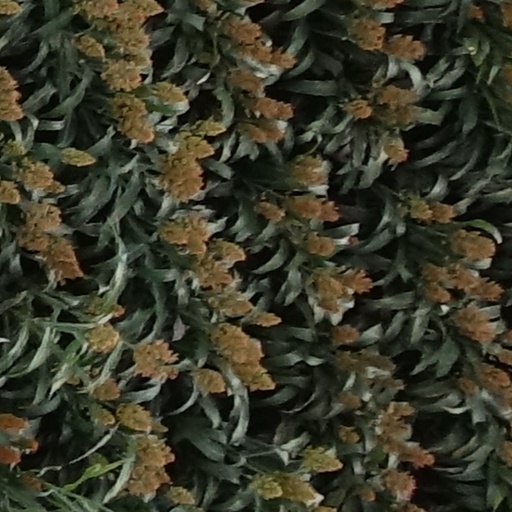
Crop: sorghum